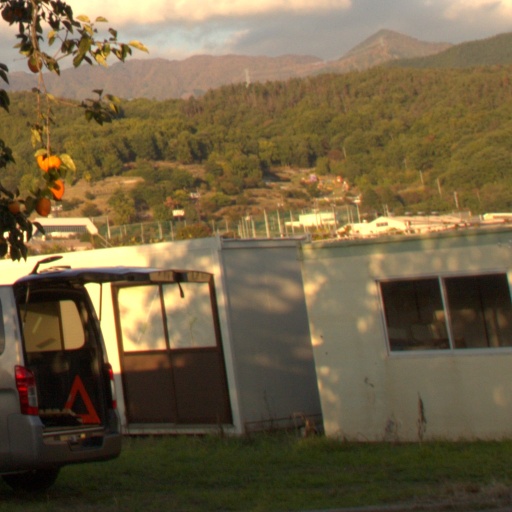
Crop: grape